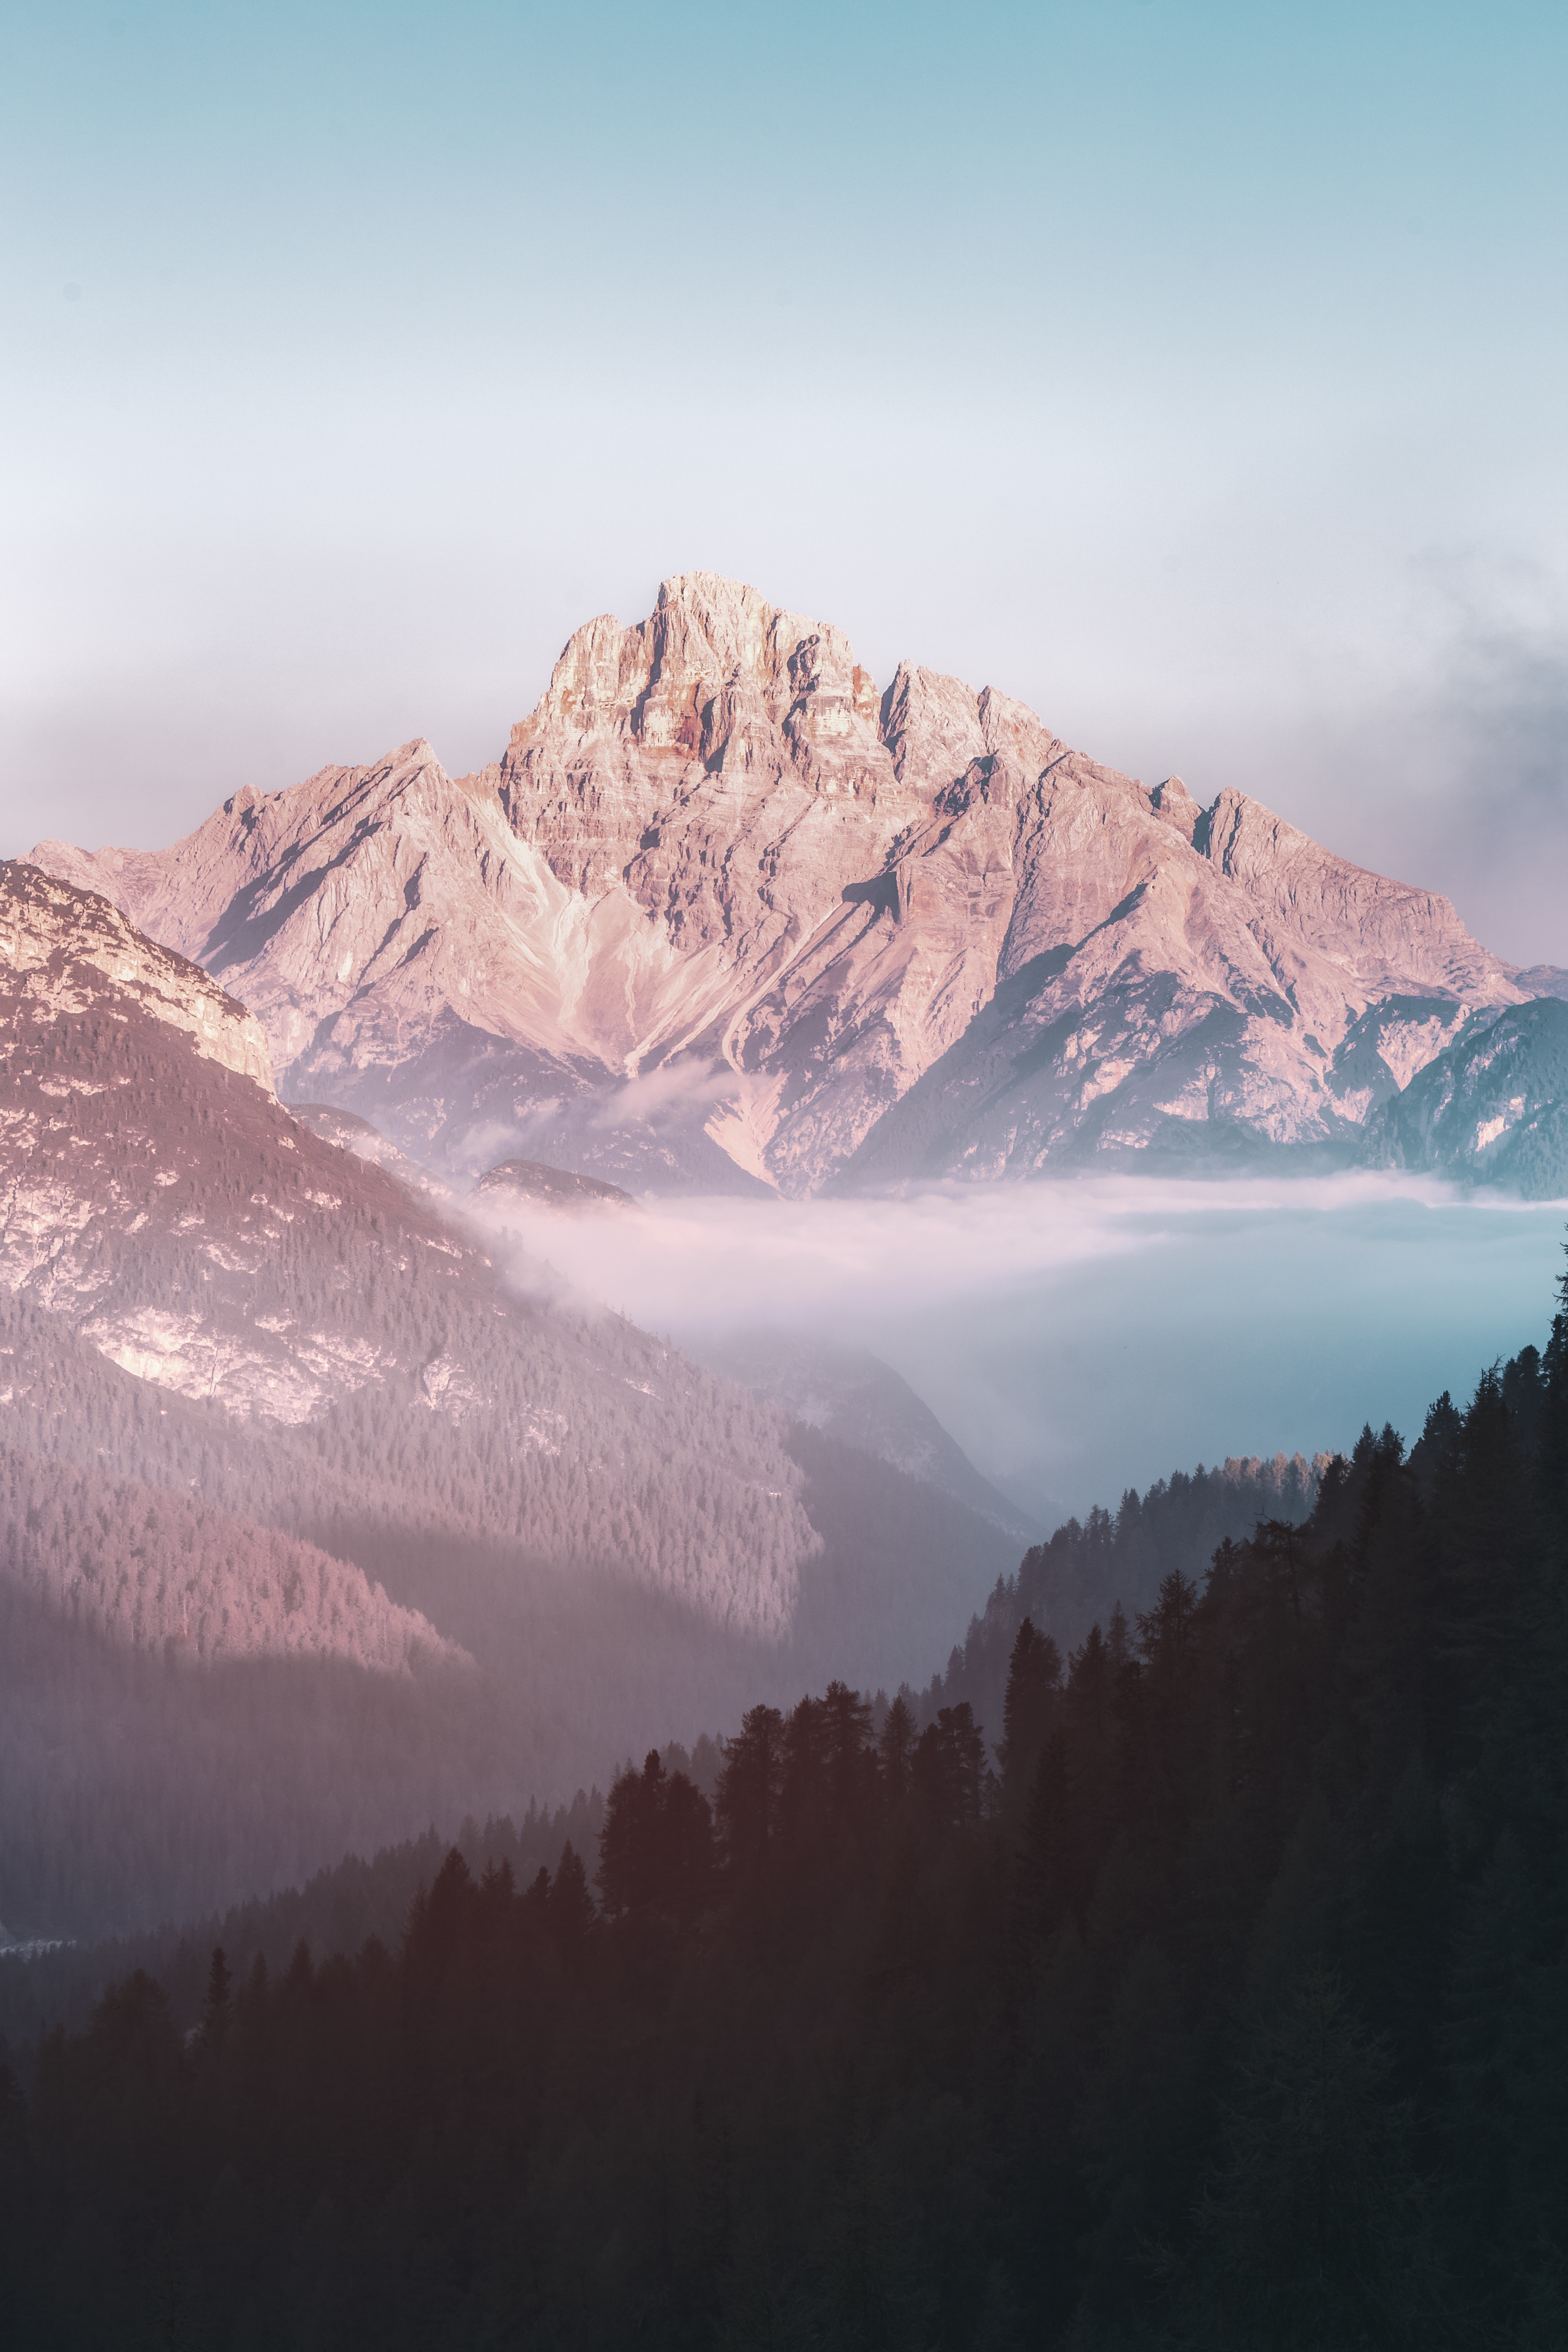
mountainous landforms, mountain, mountain range, sky, nature, ridge, atmospheric phenomenon, highland, alps, hill, wilderness, natural landscape, massif, cloud, morning, summit, mount scenery, hill station, fell, tree, atmosphere, landscape, valley, national park, geology, sunlight, terrain, horizon, winter, snow, evening, mist